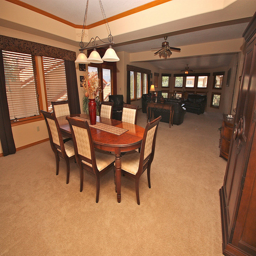
A room has a dining table with chairs near some couches.
A room with a lot of windows, a table with a vase, and chairs.
The complex has a function room for residents.
A view of a living room, with a lot of space in it.
A modern looking table I a nice neat house